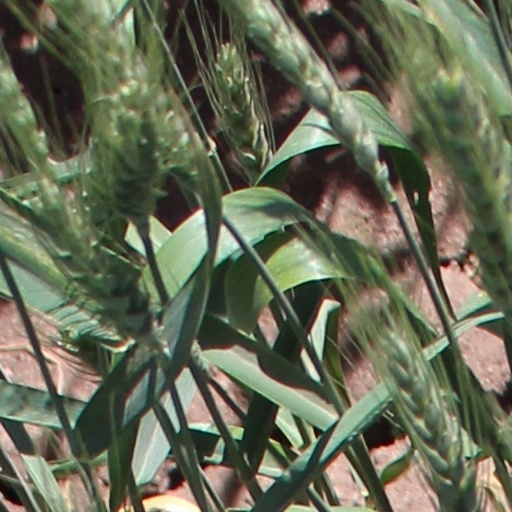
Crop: wheat